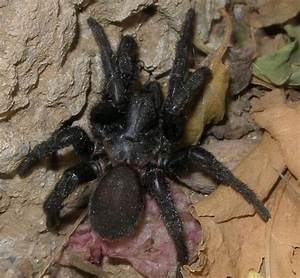
Label: spider